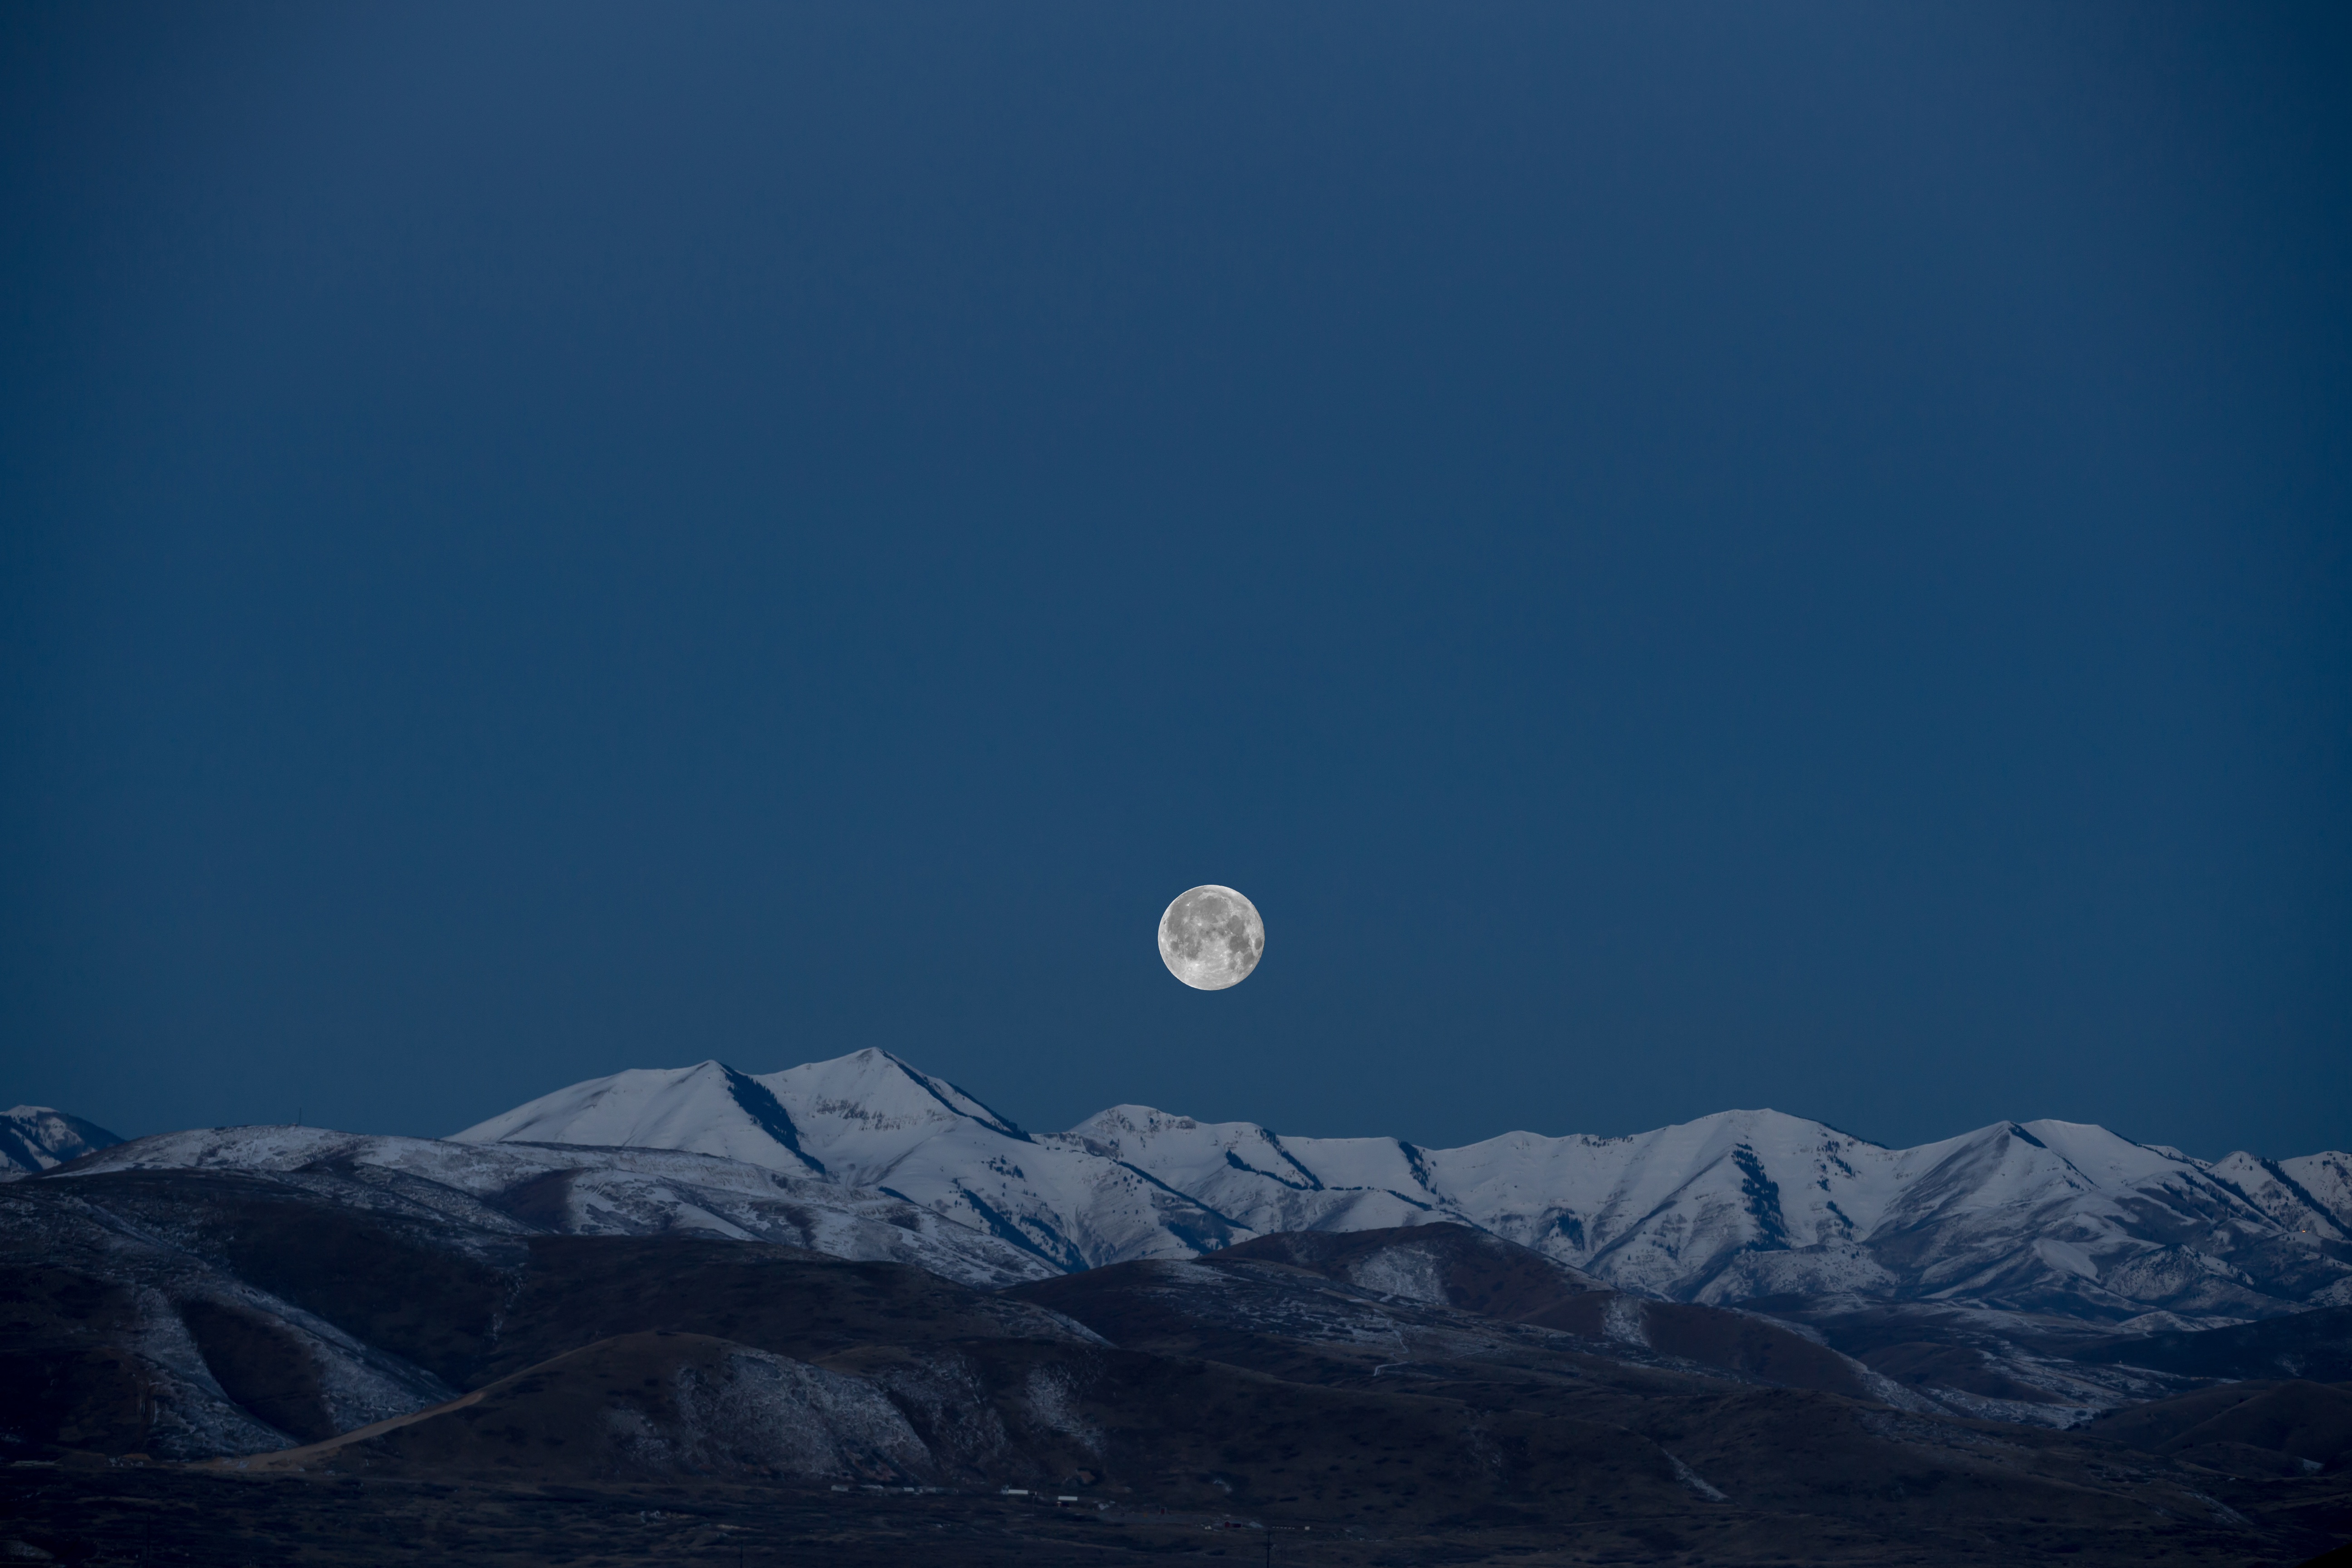
landscape, mountain, snow, cloud, sky, night, atmosphere, mountain range, blue, moon, snowcap, full moon, moonlight, astronomical object, atmospheric phenomenon, atmosphere of earth, mountainous landforms